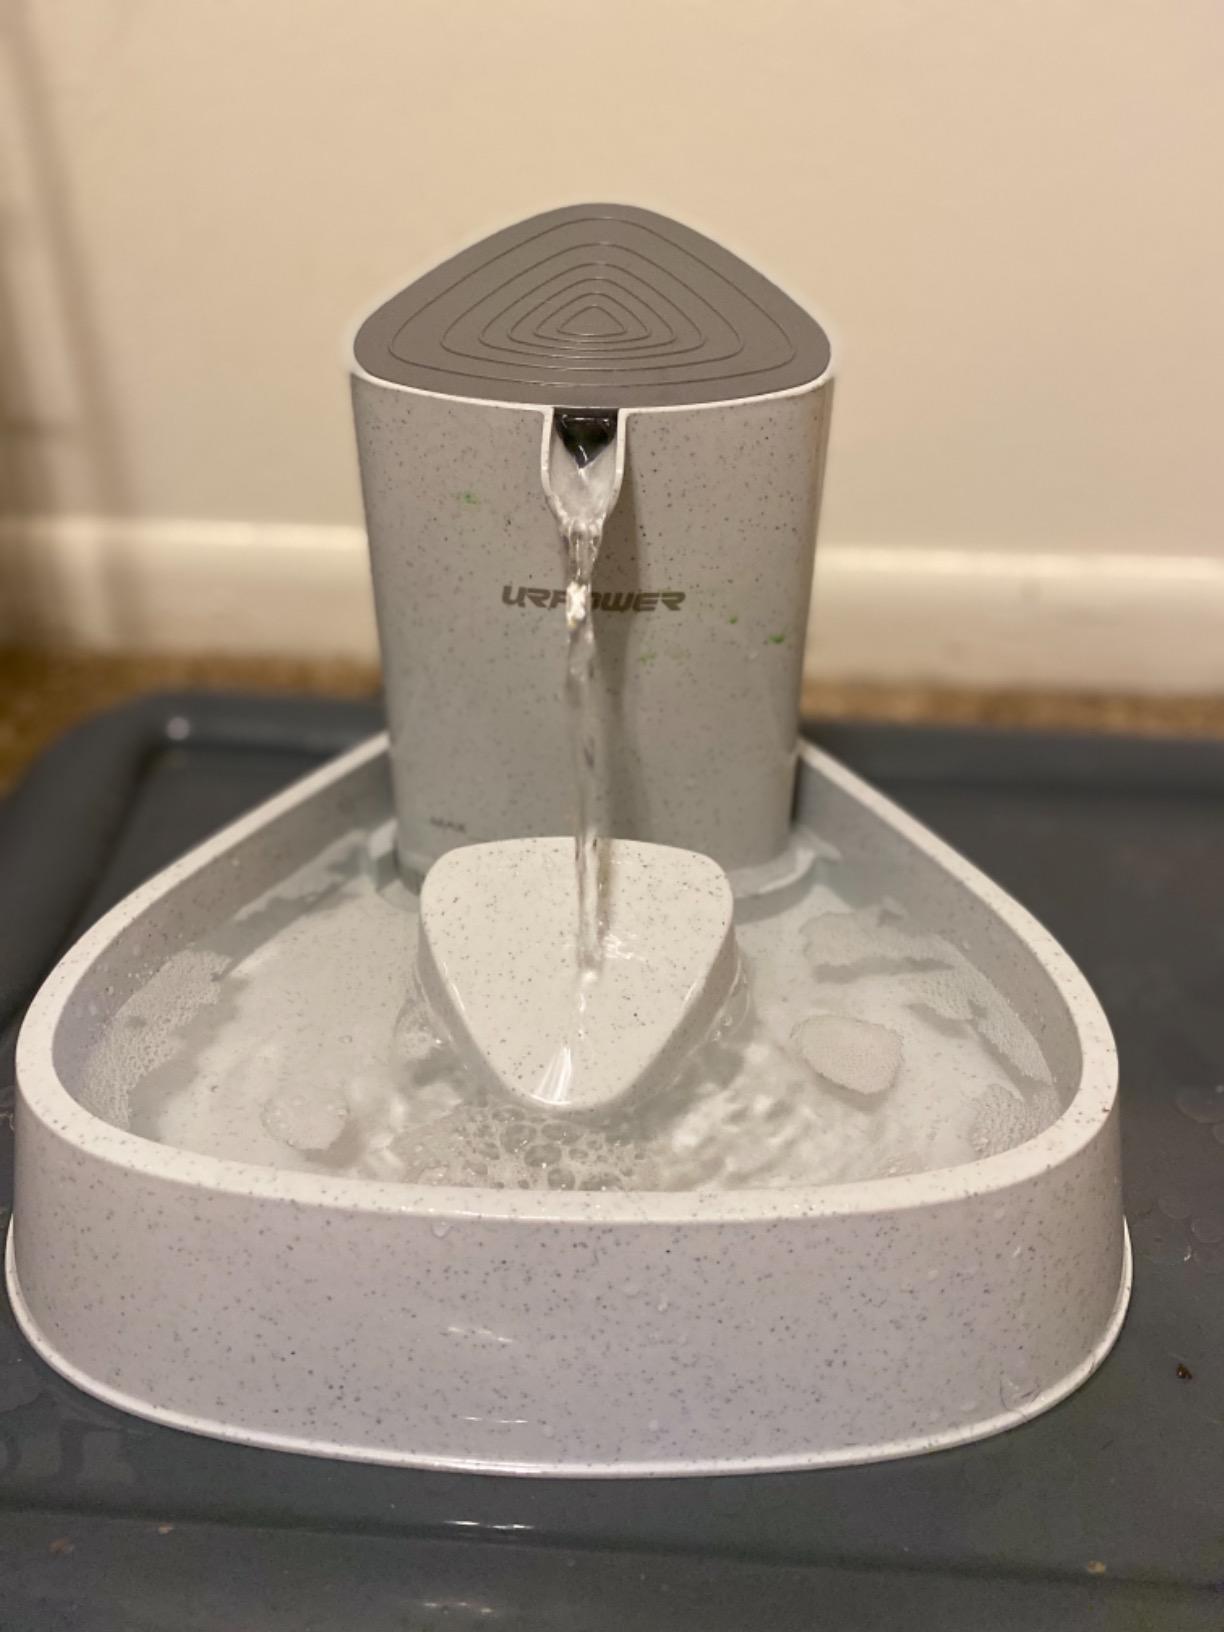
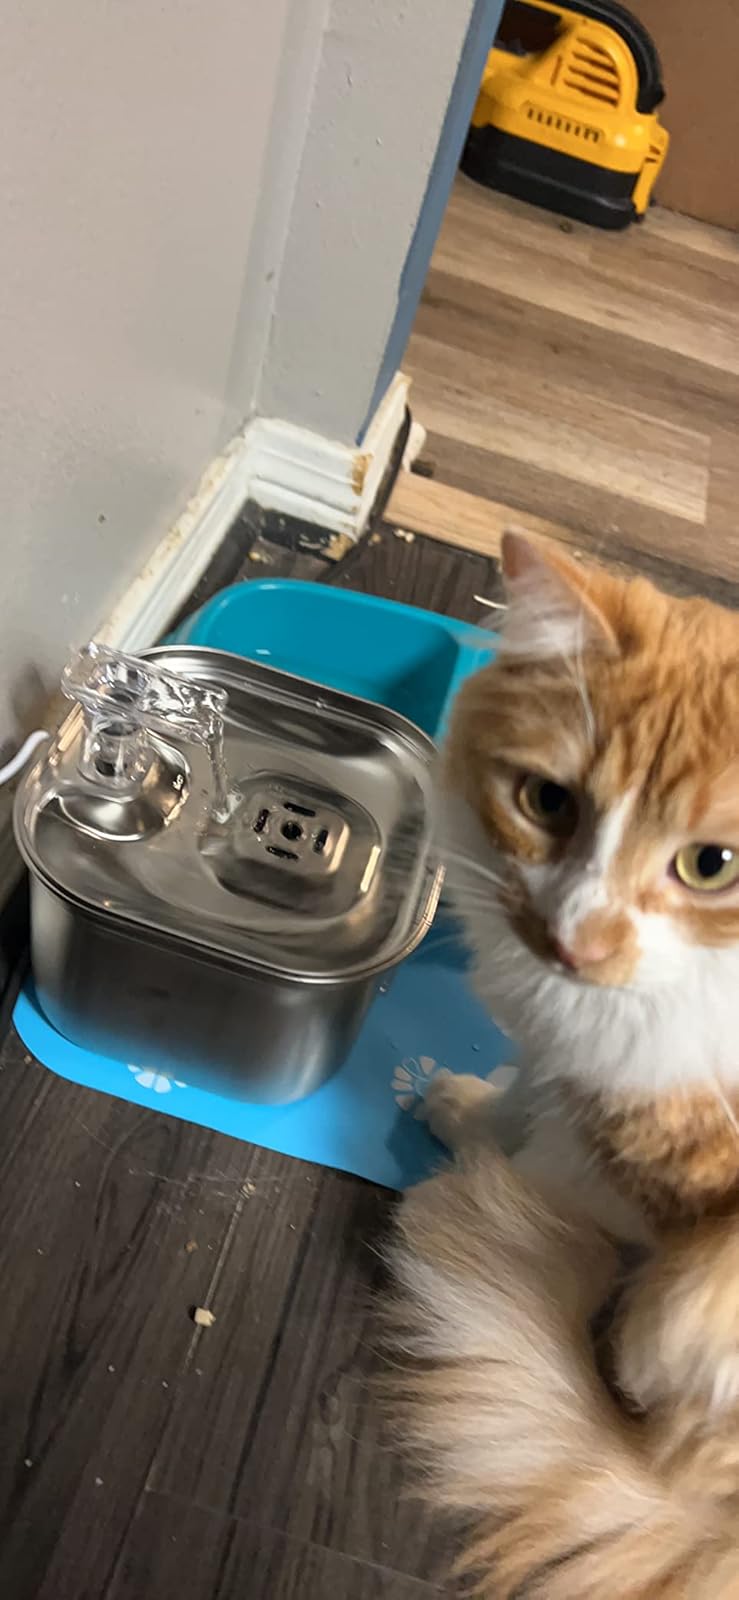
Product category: items_bowl
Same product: no